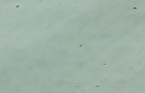
Surface type: concrete